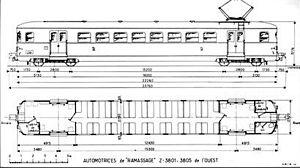
Les Z 3800 sont des automotrices électriques construites en cinq exemplaires par le réseau de l'État.